Lucas Sugo

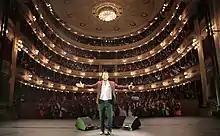
Lucas Sugo during a performance at the Solís Theatre, Montevideo.

On January 14, 2014, he released his single "Cinco minutos". In 2015, he released a new version of the video for the single. It was shot in San Ramón, and was produced by Indias Film and Montevideo Music Group. The song gained widespread recognition both in Uruguay and other Spanish-speaking countries. This popularity was further fueled by the fact that several football players sang it during the celebrations for Atlético de Madrid's of Atlético de Madrid in La Liga. In September 2019, he was the host of the talk show "A solas con Lucas Sugo", in which he interviews well-known singers, both from Uruguay and Argentina, including Luciano Pereyra, Valeria Lynch and Agustín Casanova.